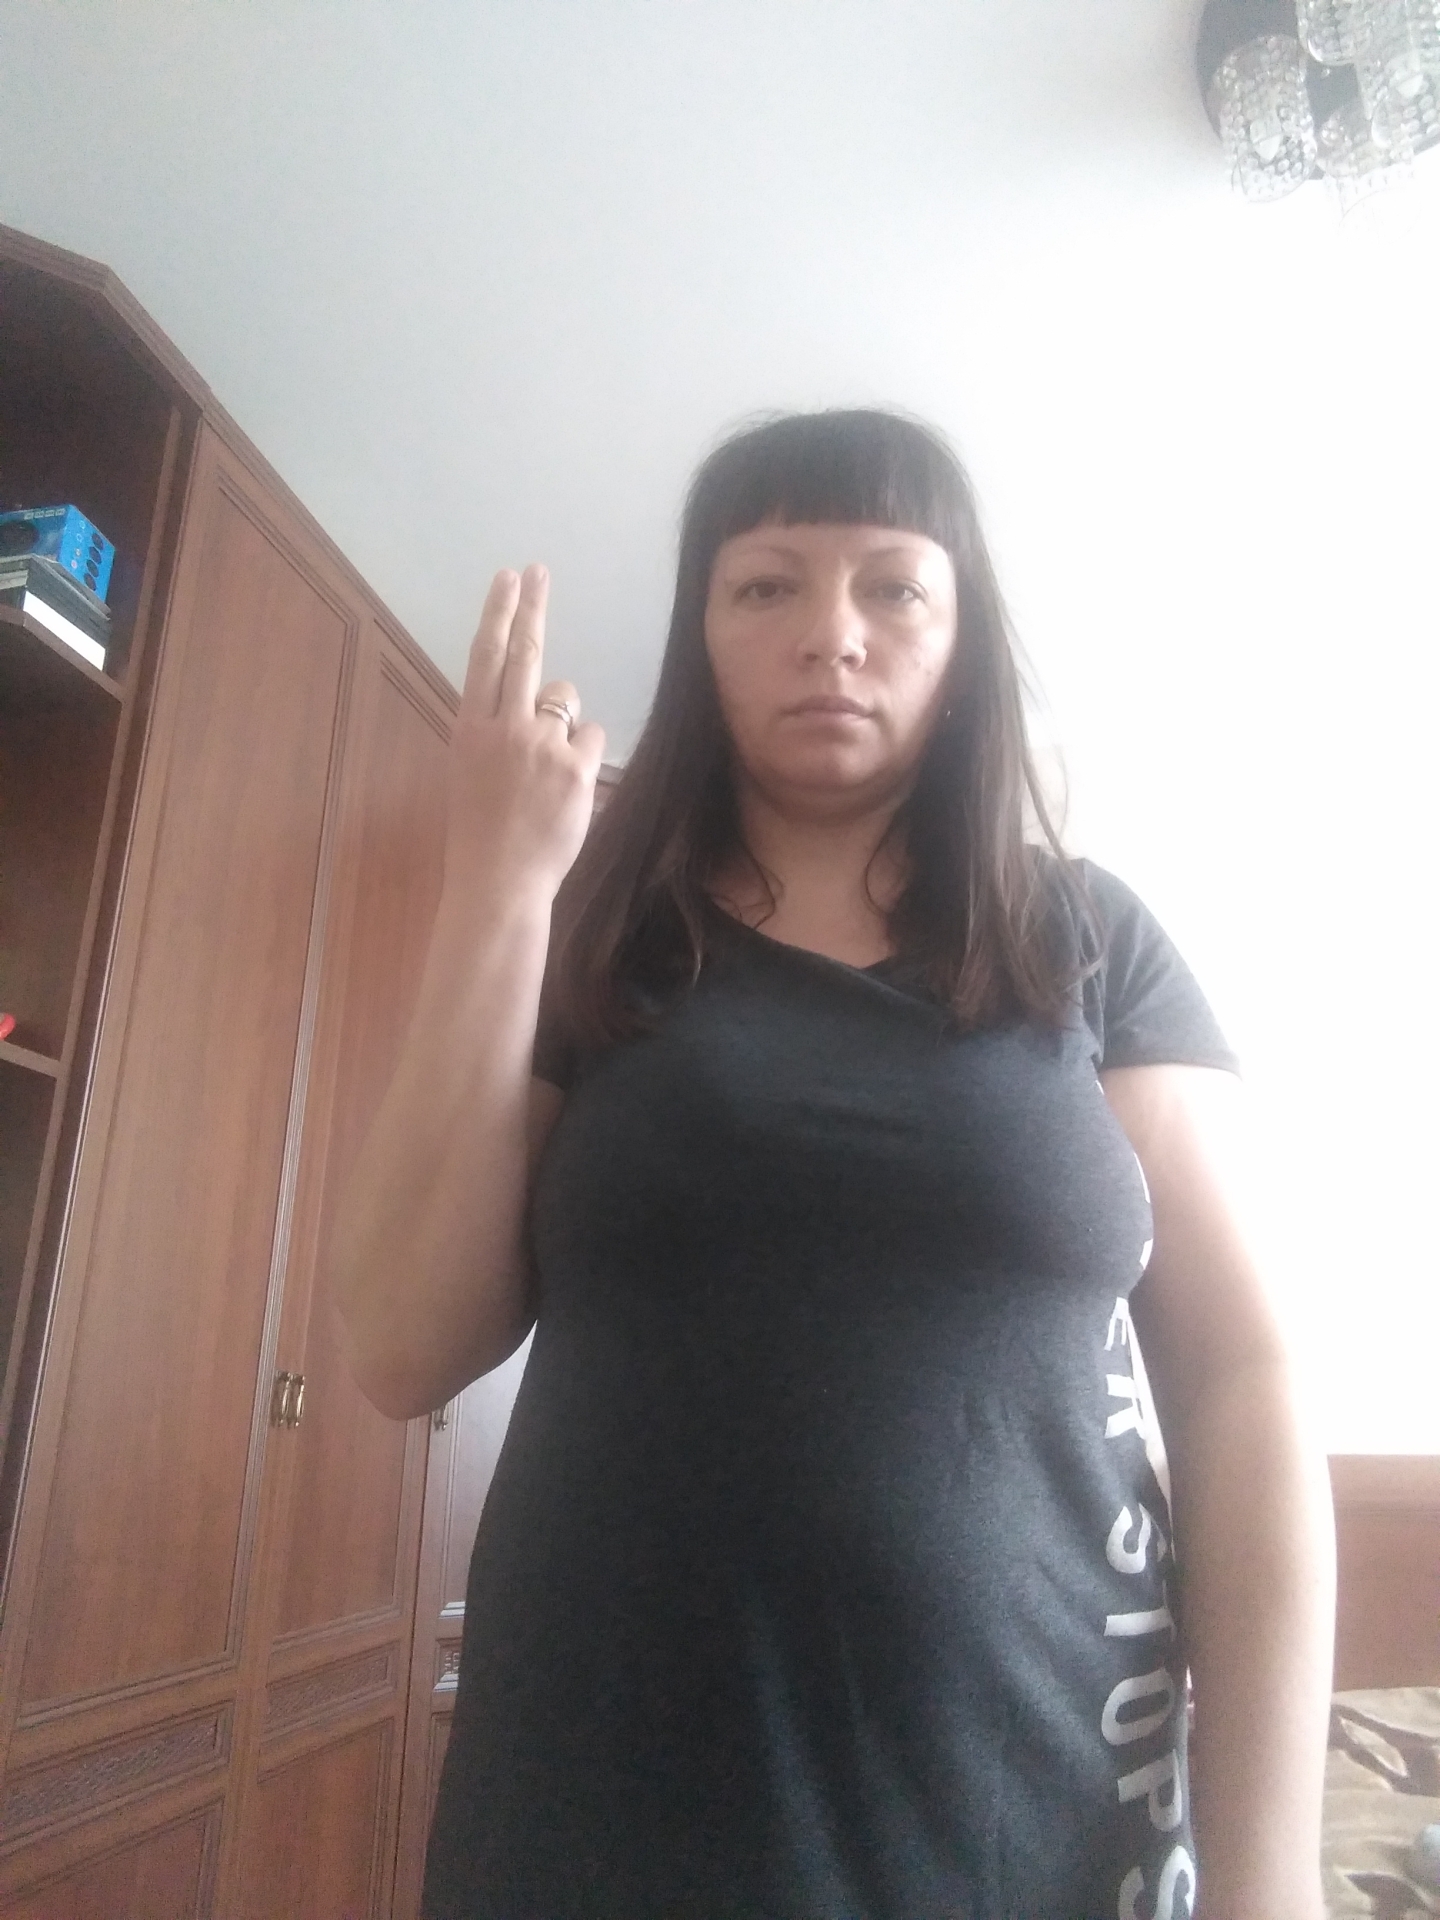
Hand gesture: two_up_inverted